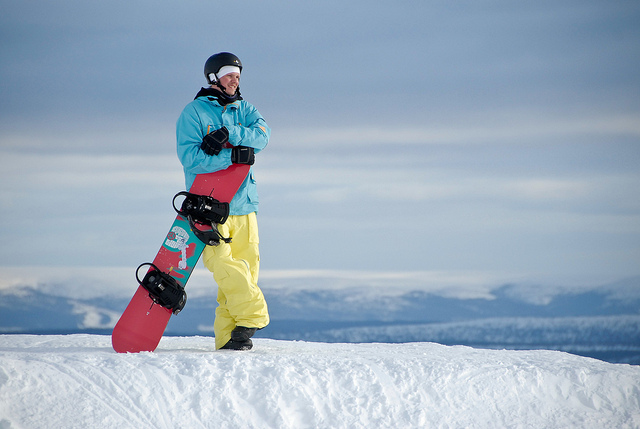
user: Given an image and a question. Answer the question in a short answer. Question: Which part of the body should this equipment be worn on? Short Answer:
assistant: feet